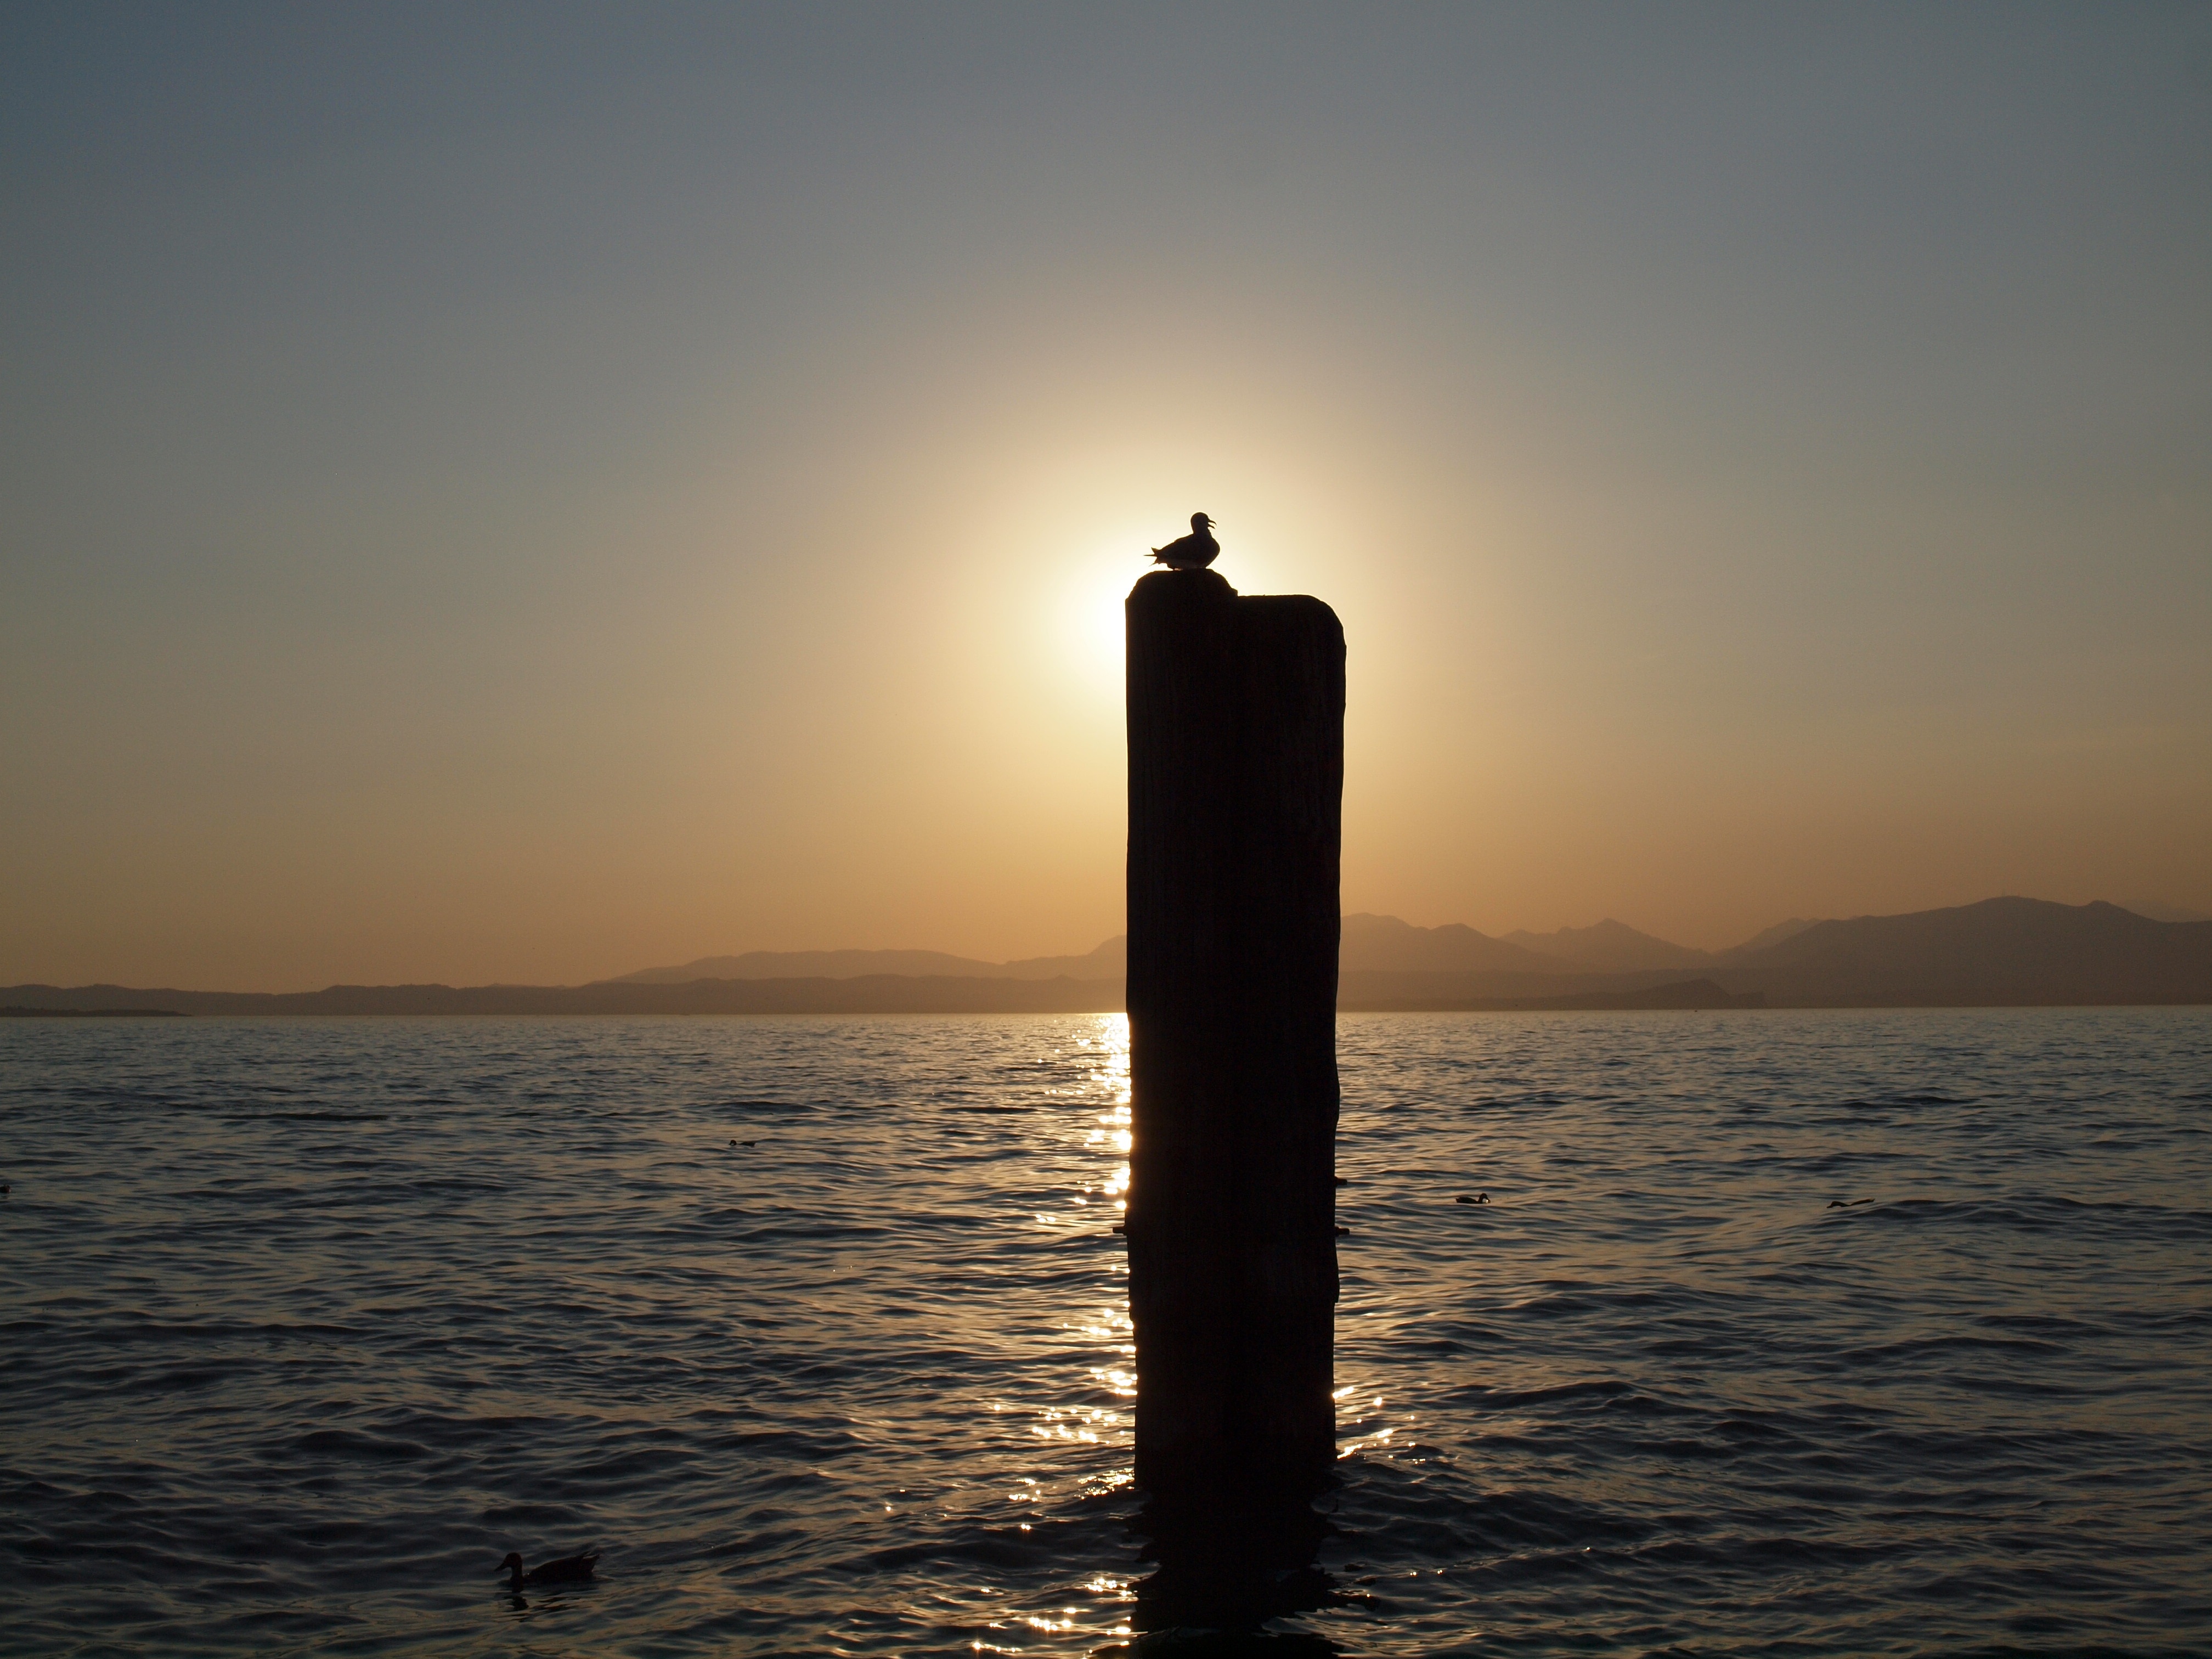
beach, sea, coast, ocean, horizon, silhouette, lighthouse, sun, sunrise, sunset, sunlight, morning, wave, dawn, seagull, dusk, evening, reflection, tower, bay, croatia, cape